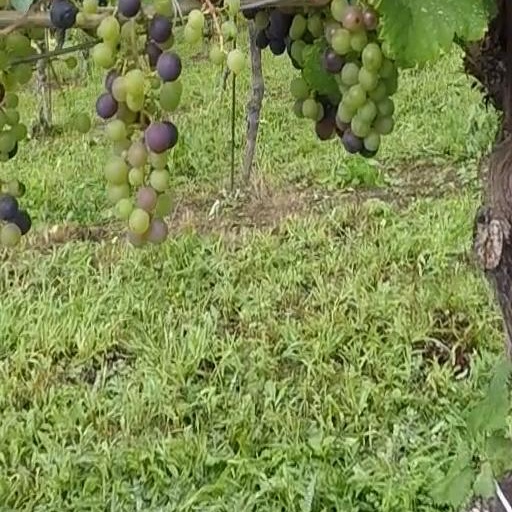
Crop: grape